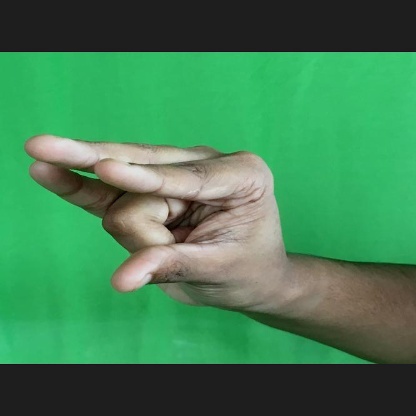
Mudra: Kangulam